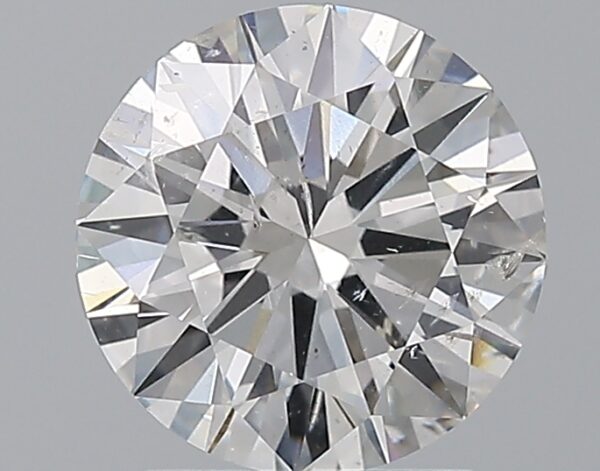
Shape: round
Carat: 2
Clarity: SI2
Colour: F
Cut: EX
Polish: EX
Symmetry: EX
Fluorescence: N
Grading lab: IGI
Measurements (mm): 8.16 x 8.12 x 4.89